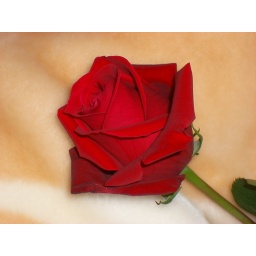
flower from a bouquet received upon birth of my son &amp;quot;Ziyan Jabir&amp;quot;.